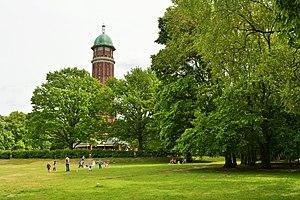
Berlin-Charlottenbourg-Nord est le nom d'un quartier de Berlin, situé au sein de l'arrondissement de Charlottenbourg-Wilmersdorf depuis la réforme de 2001. Avant cette date, il faisait partie de l'ancien district de Charlottenbourg. Ce quartier comprend essentiellement des grands ensembles résidentiels et des jardins familiaux ; la Cité Siemensstadt à l'ouest est classée au patrimoine mondial des Cités du modernisme de Berlin. Au sud-est se trouve la prison de Plötzensee avec son mémorial.